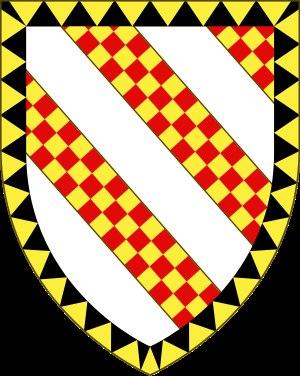
Charles II Malatesta, en italien Carlo II Malatesta, est un condottiere, capitaine et seigneur de Pesaro, Gradara, Senigallia, Fossombrone et Civitanova Marche.